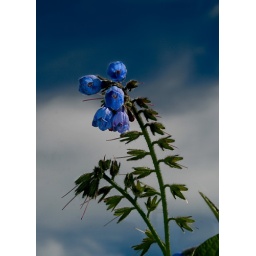
Blue flower in the Blue sky